Bingham Company Warehouse

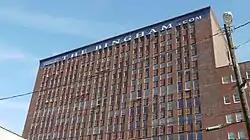

The Bingham Company Warehouse is a historic warehouse located in Cleveland, Ohio, in the United States. It was designed by the noted local firm of Walker and Weeks for the W. Bingham Company, and is one of the architectural firm's few utilitarian commercial buildings. For many years, W. Bingham Co. was the Midwest's largest hardware manufacturer and wholesaler. The W. Bingham Co. went out of business in 1961, and the warehouse was sold to a succession of owners of the years. The warehouse was sold to private investors in 2001, who converted it into apartments, known today as The Bingham.